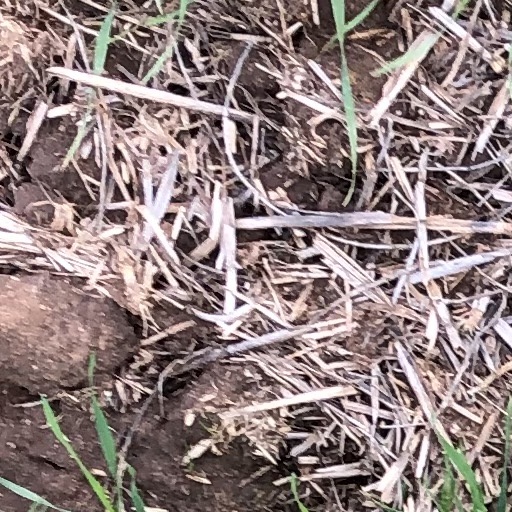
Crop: wheat